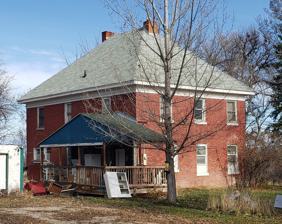
Building: Frank Brooder House
Country: United States of America
Year built: 1911
Historic house in Montana, United States United States historic place Frank Brooder House U.S. National Register of Historic Places Show map of Montana Show map of the United States Location 303 North St., Fromberg, Montana Coordinates 45°23′38″N 108°54′37″W / 45.39389°N 108.91028°W / 45.39389; -108.91028 Area less than one acre Built 1911 Built by Parker, W.C. Architect McLean, Archibald Architectural style Colonial Revival MPS Fromberg MPS NRHP reference No. 92001787 Added to NRHP January 28, 1993 The Frank Brooder House , at 303 North St. in Fromberg, Montana , was listed on the National Register of Historic Places in 1993. It is a brick two-and-a-half-story square-plan Colonial Revival -style house with a hipped roof, on a brick foundation.  The brick is laid in English bond . References